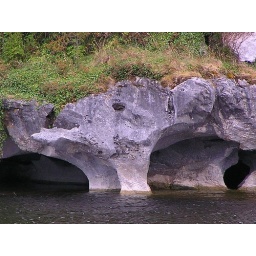
water erosion on rocks surrounding the lower lake in Killarney National Park Ireland.